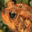
Label: frog